Swallow Sidecar Company

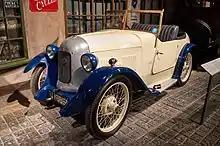
1929 Austin 7 Swallow 2 seater

Priced at only £175, the Swallow, with its brightly coloured two-tone bodywork and a style that imitated the more expensive cars of the time, proved popular in the prosperous late twenties and in the following depression. Soon after, a saloon version was produced: the Austin Seven Swallow Saloon.